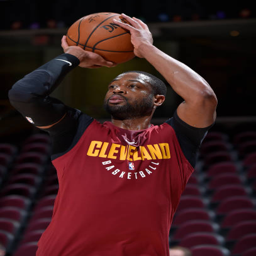
basketball shooting guard shoots the ball before game against sports team .